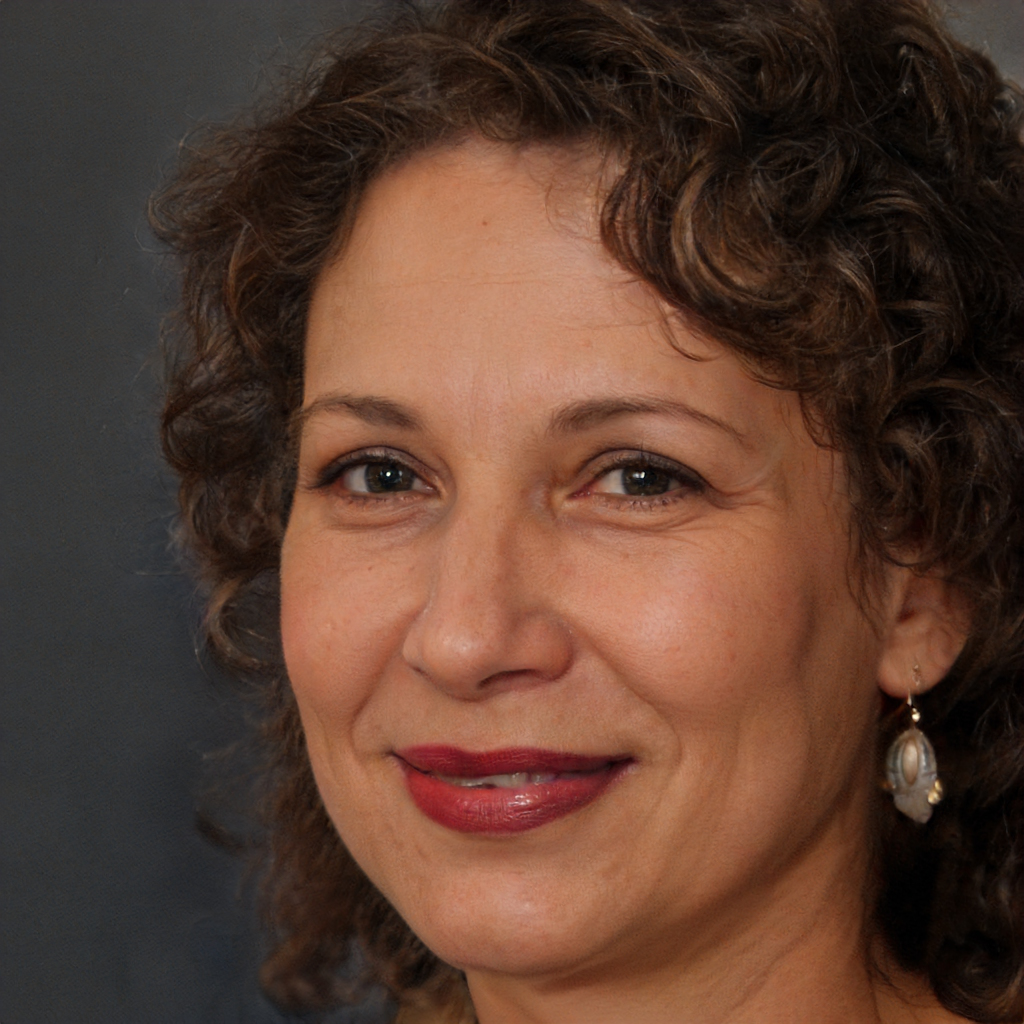
Gender: Female